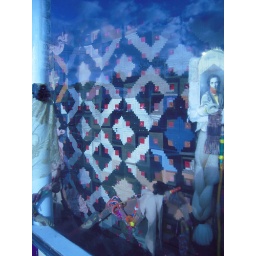
There's a art gallery on Market street that had this hanging in their window as part of an art display.